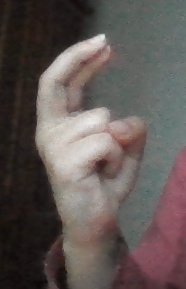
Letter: zay